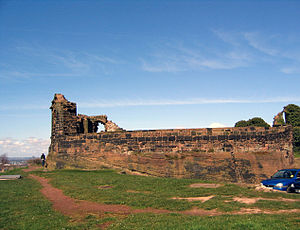
Halton Castle
Ruinerne af Halton Castle.
Halton Castle er en middelalderlig fæstning, der ligger i den tidligere landsby Halton, som nu er en del af byen Runcorn, Cheshire, England. Den ligger på toppen af Halton Hill, der er en sandstensforhøjning med udsigt over landsbyen. Den er på National Heritage List for England som en Listed building af første grad, og et scheduled ancient monument.